Harry Van Surdam

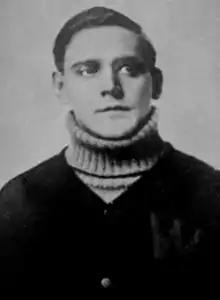

Henderson Edmund "Harry" "Dutch" 'Van Surdam (September 28, 1881 – May 28, 1982) was an American football player, coach, and official, musician, composer, bandleader, and superintendent of the El Paso Military Institute.